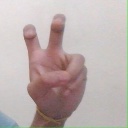
अक्षर: ई